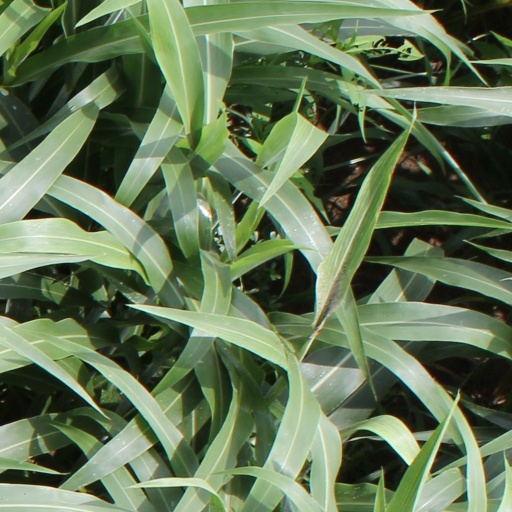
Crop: sorghum